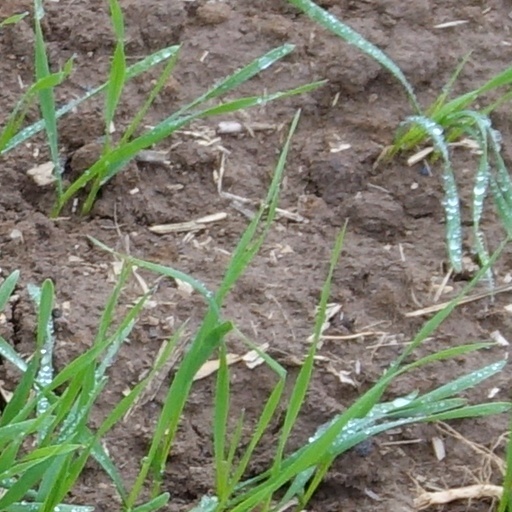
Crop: wheat